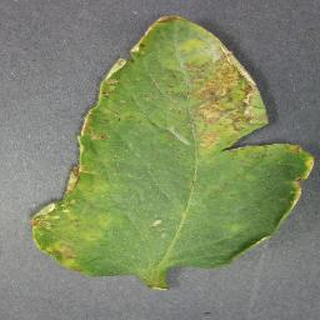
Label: tomato_bacterial_spot